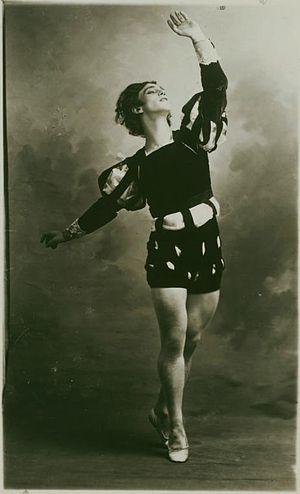
Nijinski dans le rôle d´Albrecht, dans le Ballet Giselle de Marius Petipa